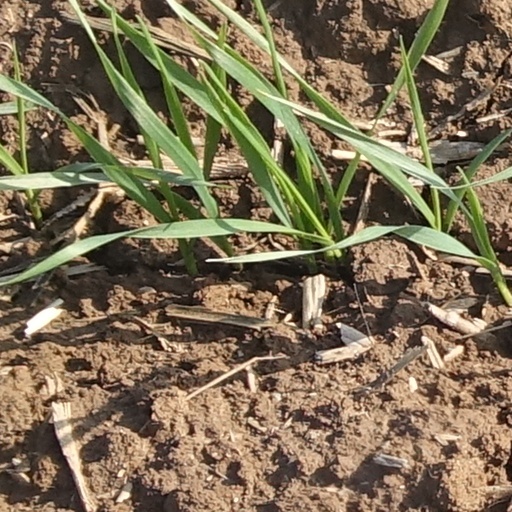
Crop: wheat